Gabriel Serville

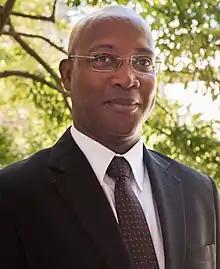
Serville in 2017

Gabriel Serville (born 27 September 1959) is a French-Guianese politician who has served as President of the Assembly of French Guiana since 2021. A founding member and current leader of Péyi Guyane, he represented French Guiana’s 1st constituency in the National Assembly from 2012 until his resignation in 2021. Prior to entering politics, Serville was a mathematics teacher and later principal of a vocational high school.